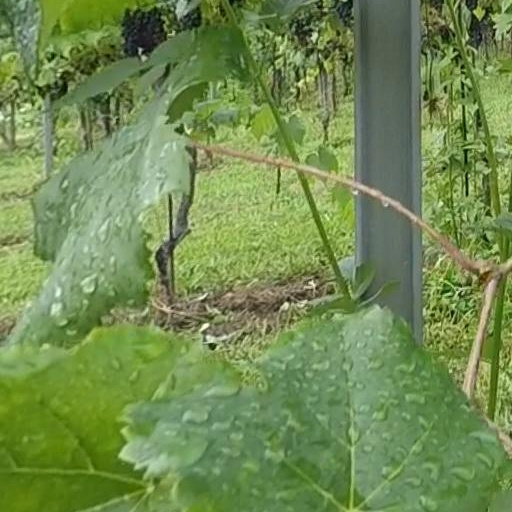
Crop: grape